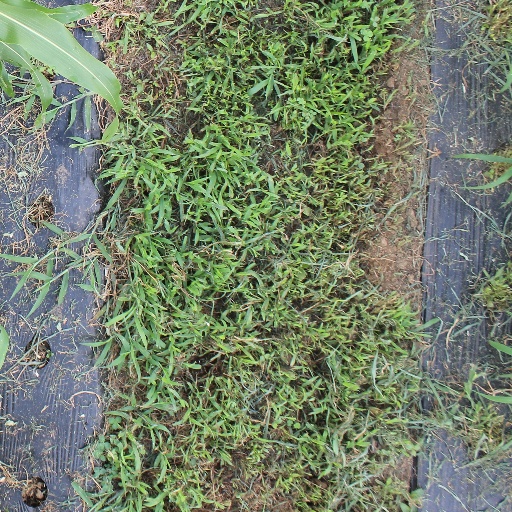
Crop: sorghum